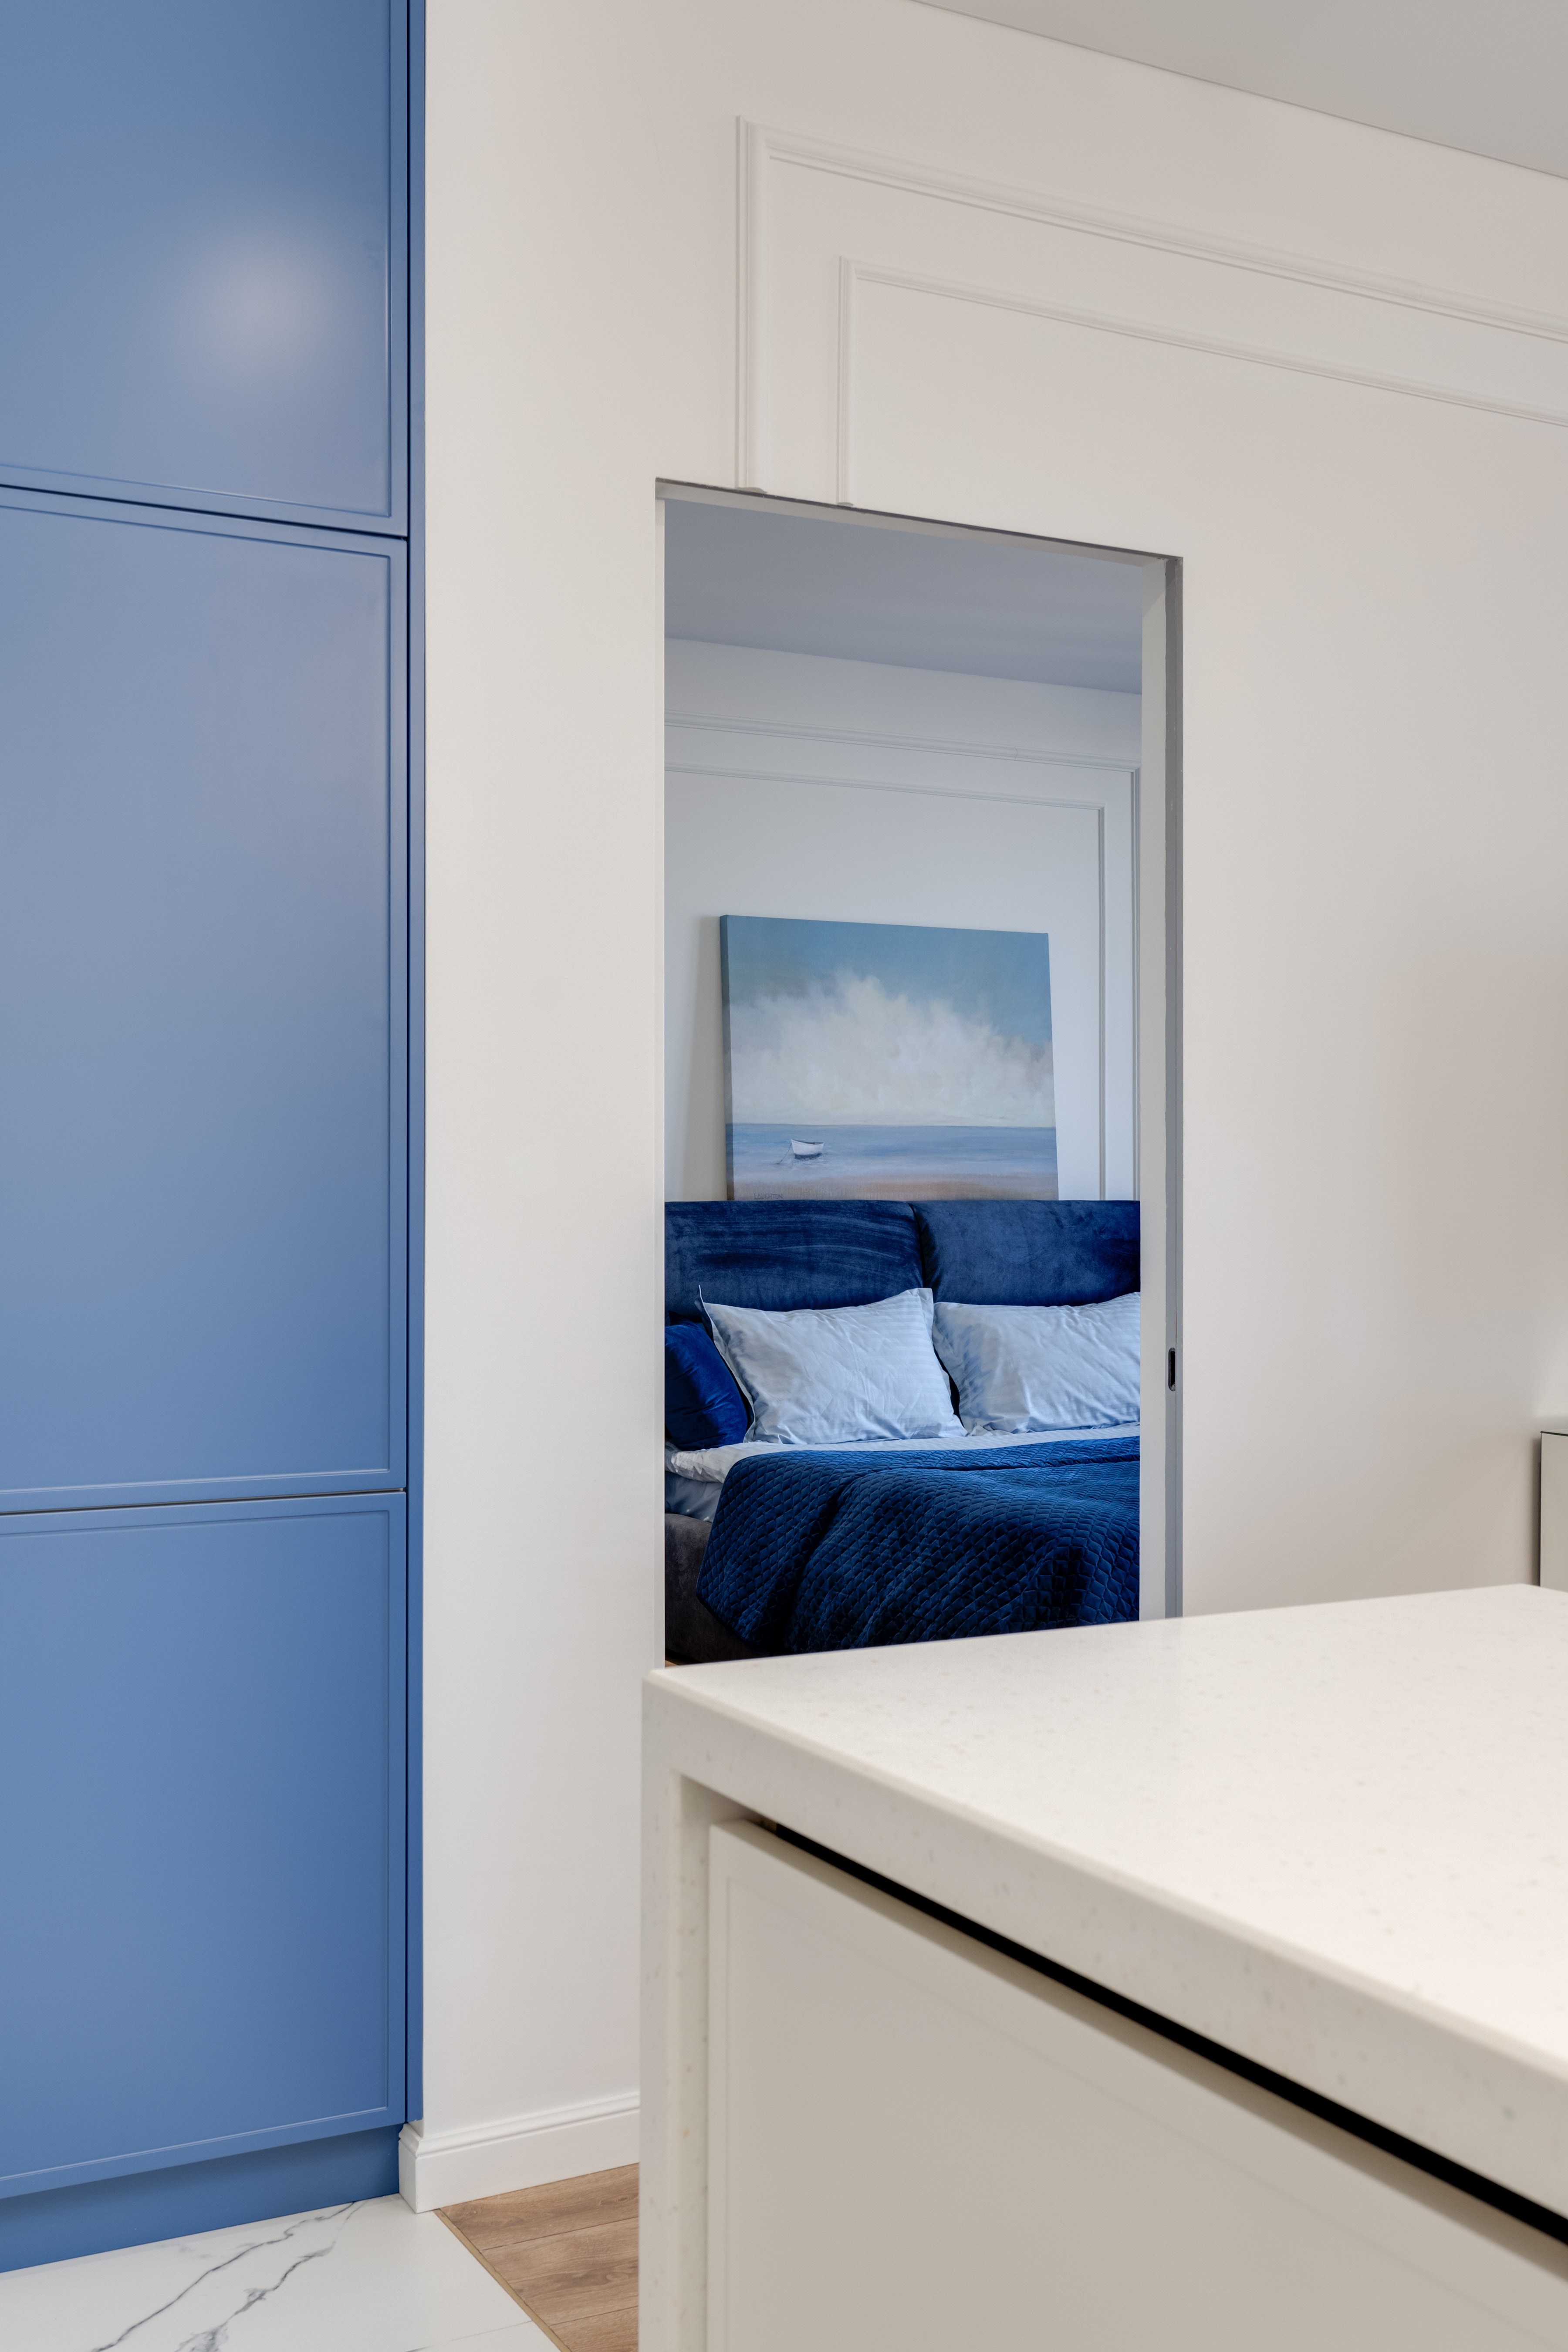
house, furniture, rectangle, comfort, wood, shade, interior design, fixture, bed frame, flooring, pillow, building, floor, hardwood, automotive exterior, bed, ceiling, plaster, electric blue, cabinetry, linens, bedroom, bedding, glass, apartment, mattress, window treatment, daylighting, home, room, bed sheet, vehicle door, aluminium, paint, door, light fixture, wood flooring, throw pillow, window covering, concrete, boutique hotel, plywood, metal, laminate flooring, wardrobe